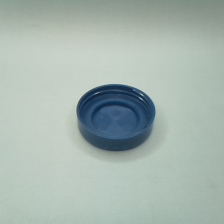
Color: blue
Cap type: flip-top cap